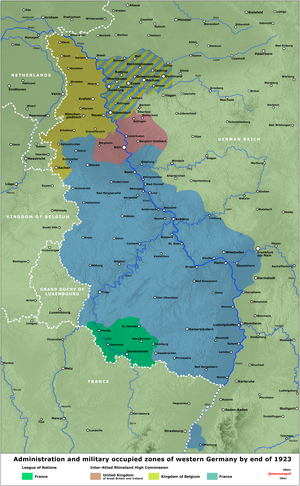
L'occupation de la Ruhr est une opération politico-militaire menée par les gouvernements français et belge en Allemagne entre janvier 1923 et août 1925.